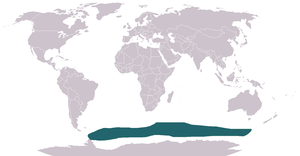
Cette liste commentée recense la mammalofaune aux îles Kerguelen. Elle répertorie les espèces de mammifères kergueleniens actuels et celles qui ont été récemment classifiées comme éteintes. Cette liste comporte 32 espèces réparties en six ordres et treize familles, dont trois sont « en danger », une est « vulnérable », une autre est « quasi menacée » et dix ont des « données insuffisantes » pour être classées.
Cette liste commentée recense la mammalofaune à l'archipel Crozet. Elle répertorie les espèces de mammifères crozetiens actuels et celles qui ont été récemment classifiées comme éteintes. Cette liste comporte 19 espèces réparties en cinq ordres et onze familles, dont une est « en danger », une autre est « vulnérable », une encore est « quasi menacée » et cinq ont des « données insuffisantes » pour être classées.
Cette liste commentée recense la mammalofaune aux Terres australes françaises. Elle répertorie les espèces de mammifères actuels de ces districts des TAAF et celles qui ont été récemment classifiées comme éteintes. Cette liste comporte 38 espèces réparties en six ordres et quinze familles, dont trois sont « en danger », deux sont « vulnérables », une est « quasi menacée » et treize ont des « données insuffisantes » pour être classées. À l'échelle française, par la liste rouge de l'UICN France, ces mammifères n'ont pas forcément les mêmes statuts que précédemment : deux sont « en danger », trois ont des « données insuffisantes » pour être classés et treize sont « non applicables ».